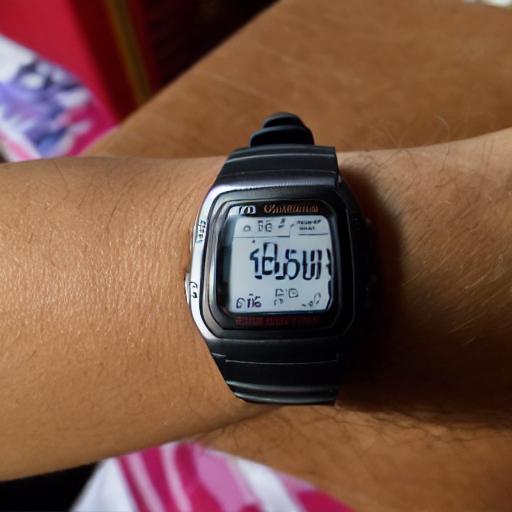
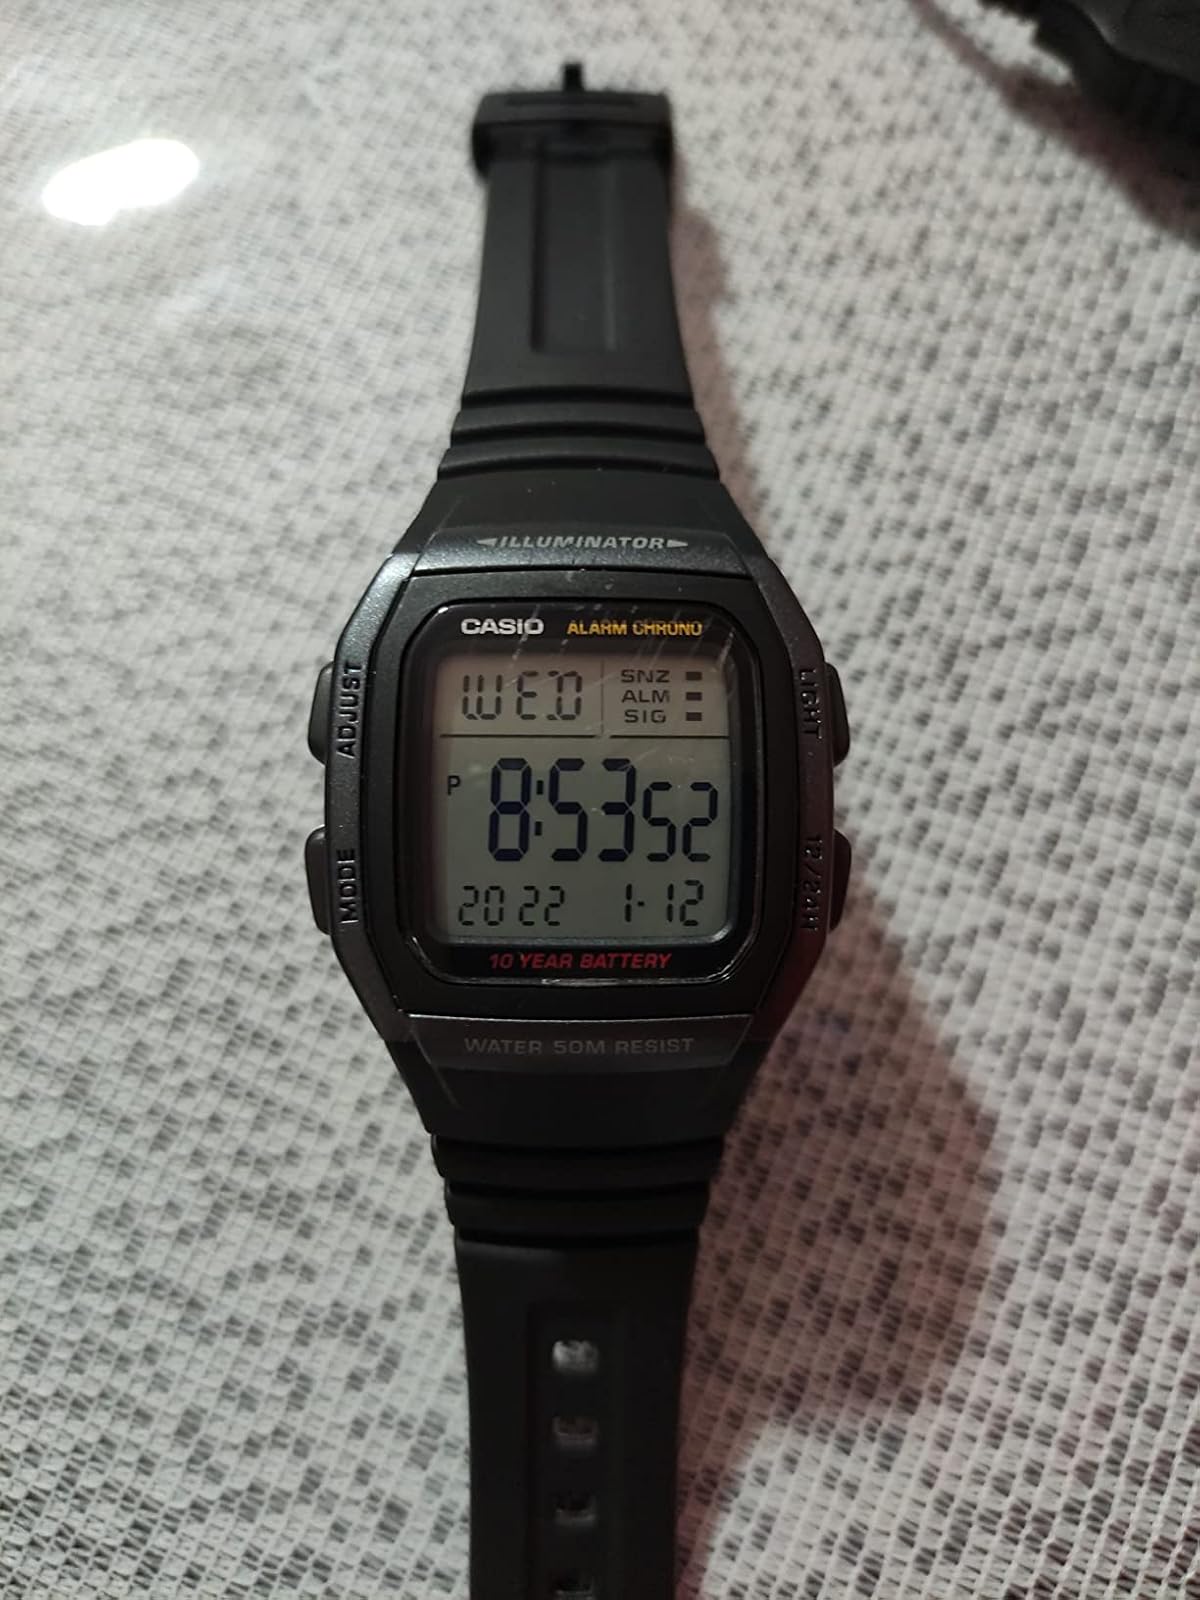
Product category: accessories_watch
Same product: no